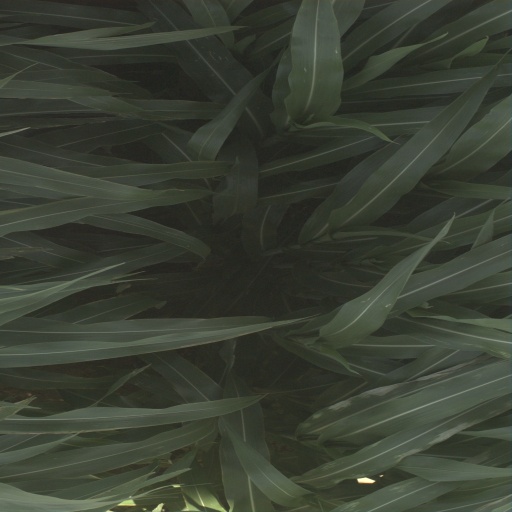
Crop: sorghum